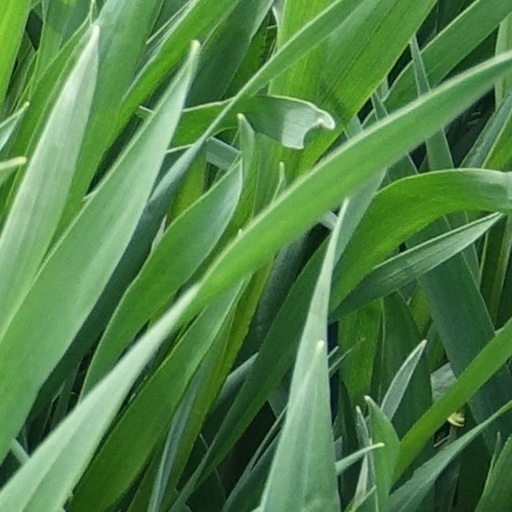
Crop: wheat